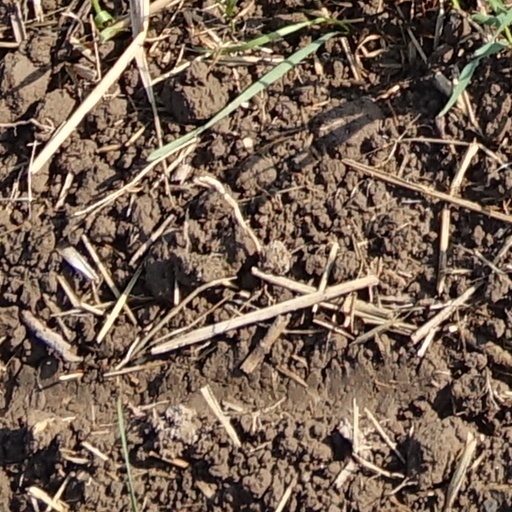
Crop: wheat